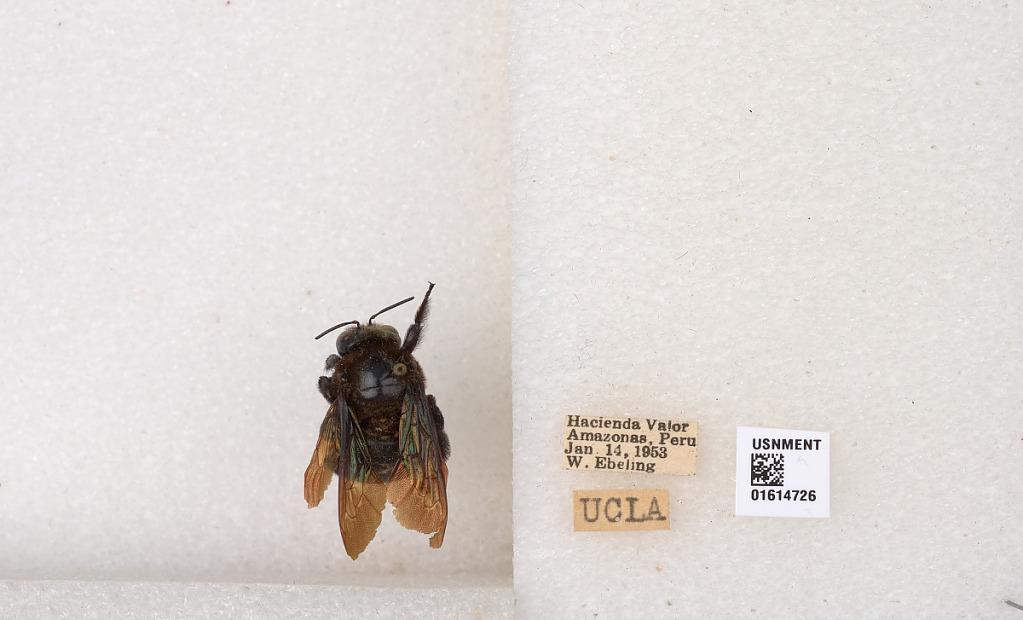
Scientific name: Xylocopa
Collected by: W. Ebeling
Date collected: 1953-1-14
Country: Peru
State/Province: Amazonas
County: Utcubamba
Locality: Hacienda El Valor